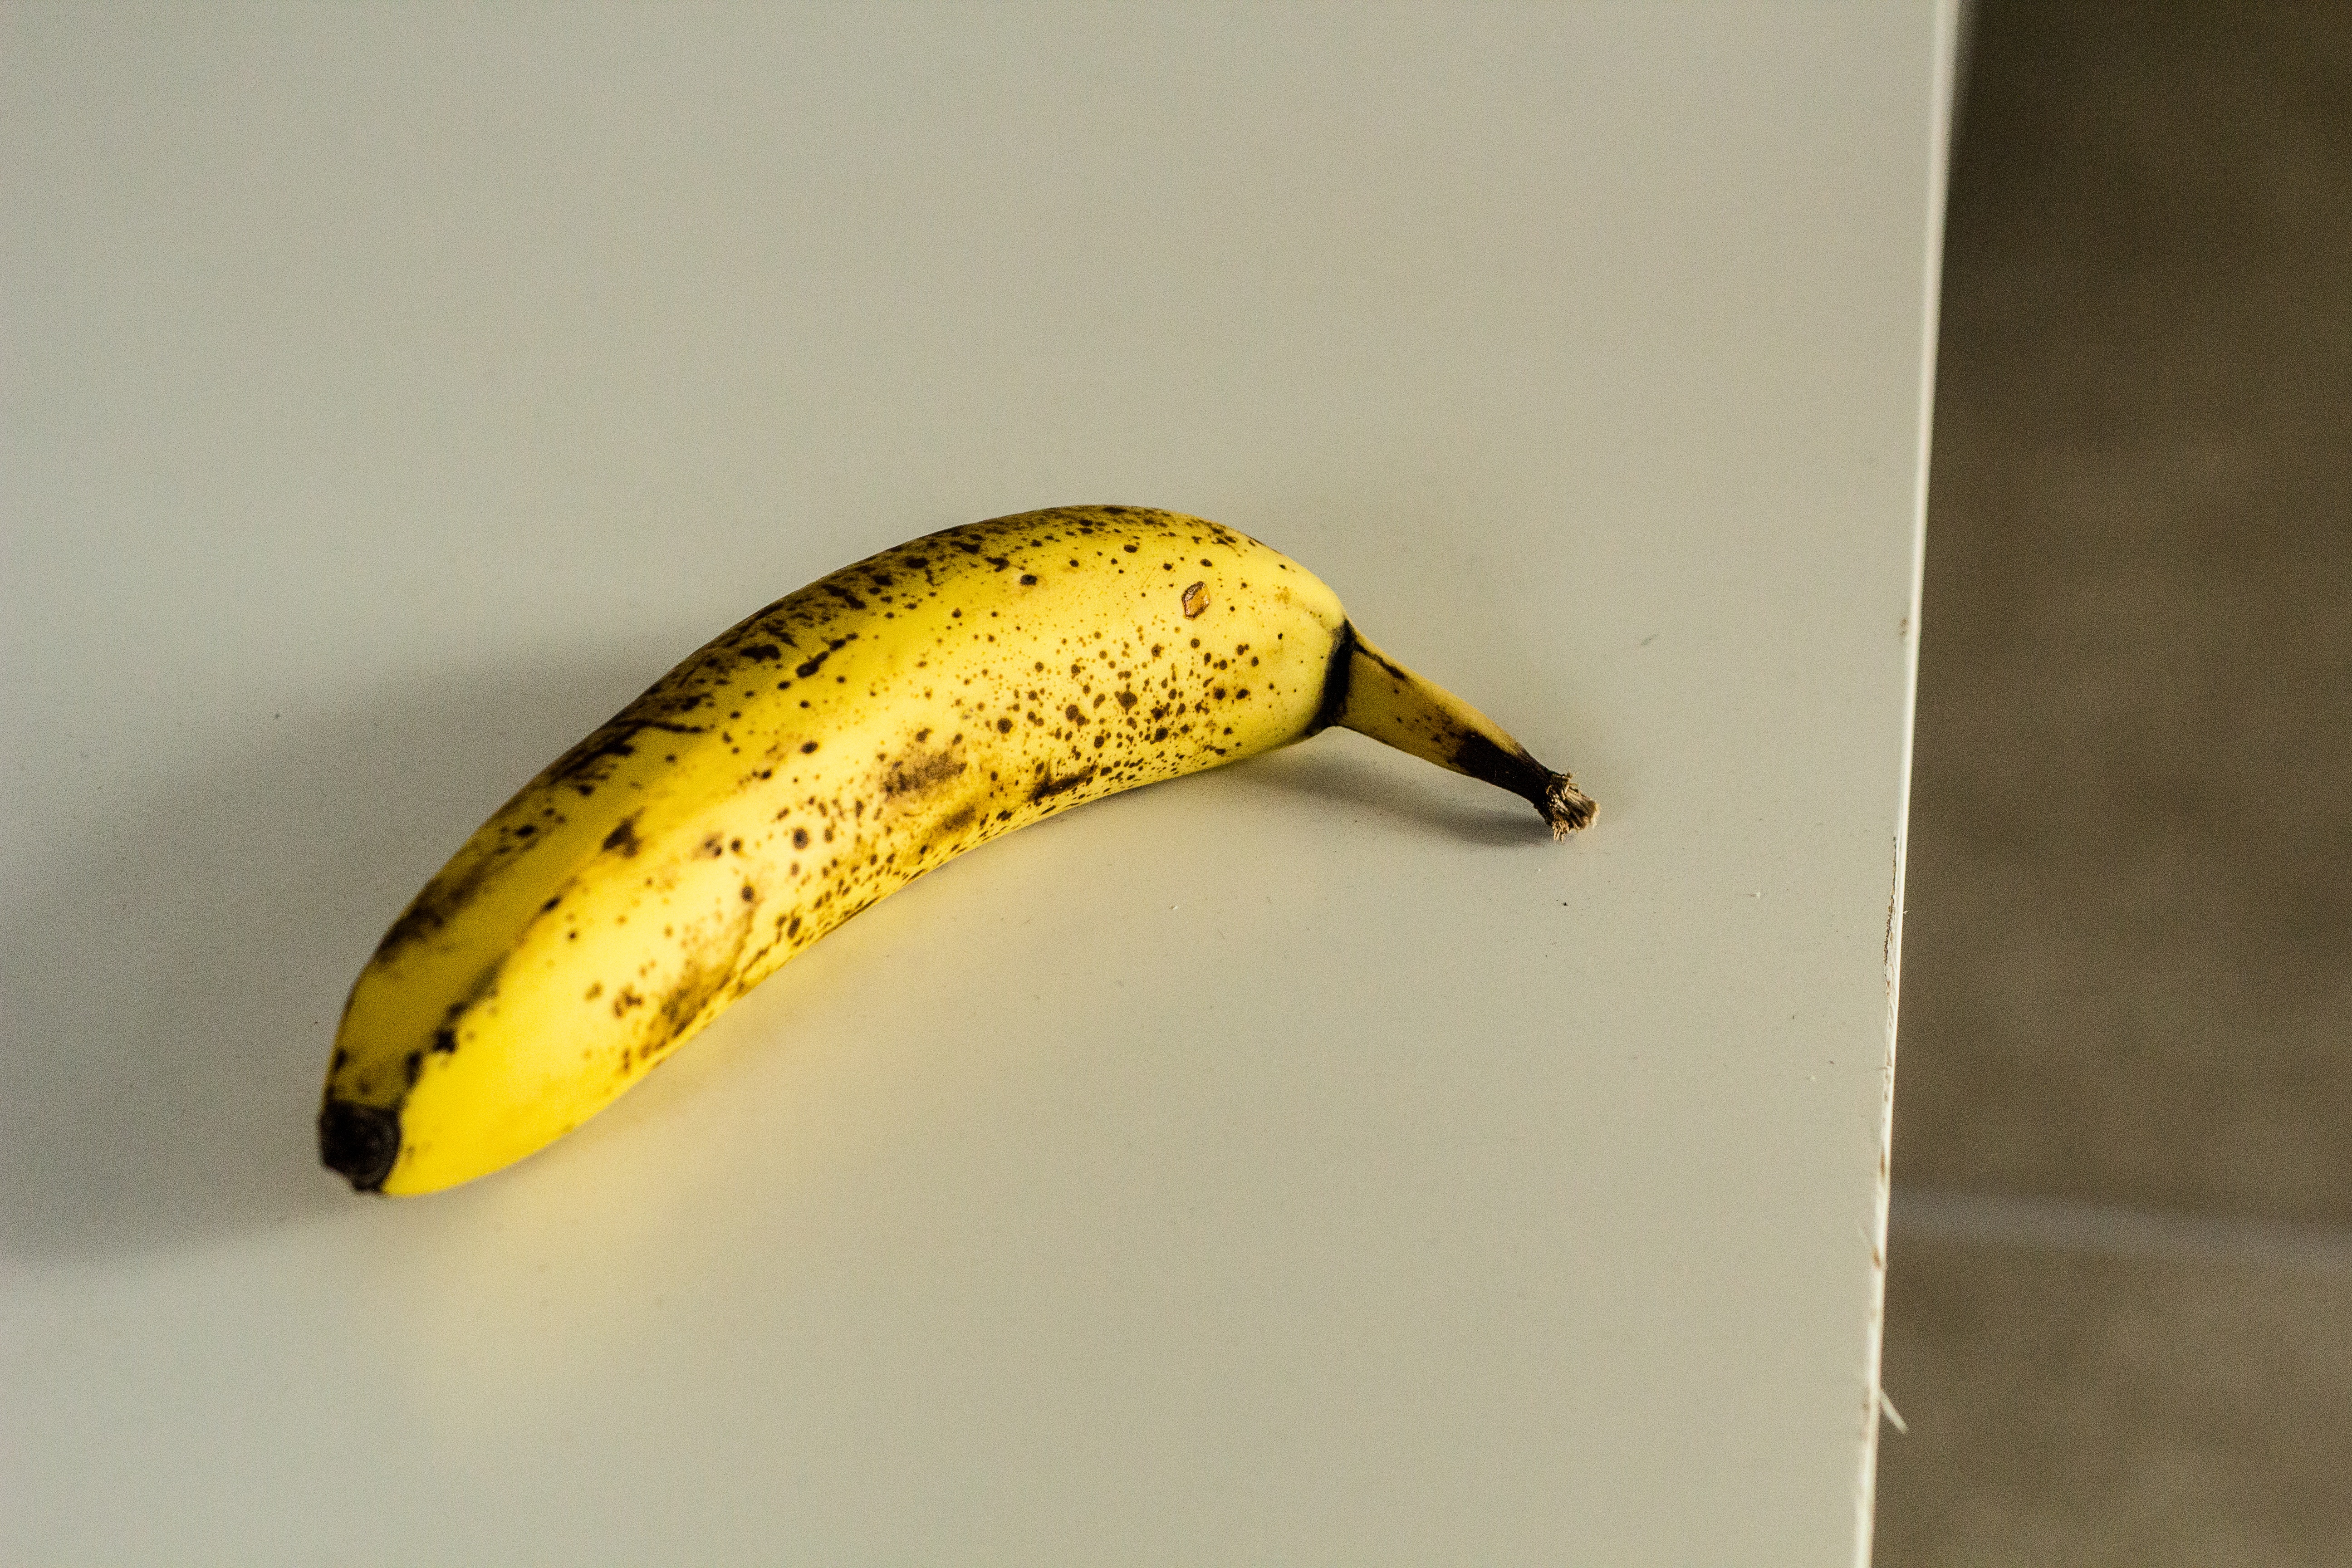
plant, fruit, flower, food, produce, vegetable, yellow, banana, flowering plant, land plant, banana family